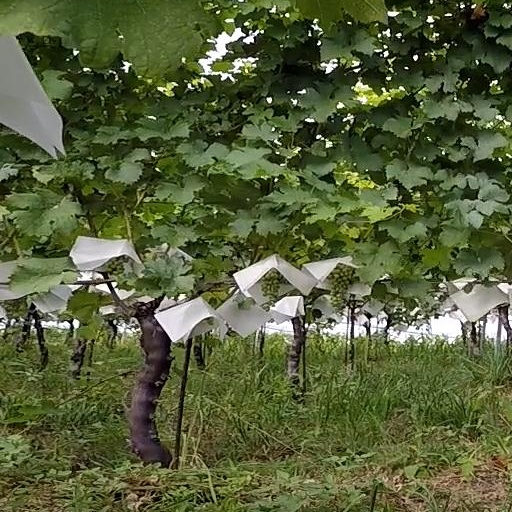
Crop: grape